Underbone

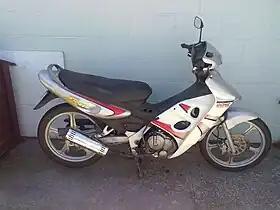
Plastic panels and covers are widely used on modern underbones, such as a Suzuki FX125

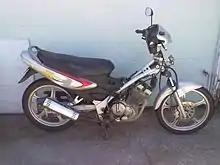
A Suzuki FX125 with covers removed

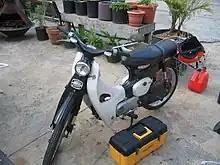
An early underbone design: the Honda Super Cub, the most produced motor vehicle ever.

In only one significant respect does the underbone differ from the conventional motorcycle - there is no frame member or fuel tank between the seat base and the headstock. Generally, the fuel tank is located under the seat. The underbone arrangement improves the ease of mounting and dismounting and contributes to the cross-gender appeal of the layout as an around-town shopping and commuter vehicle. The engine displacement of a typical underbone motorcycle is generally between 50 cc and up to about 150 cc, though much larger ones are available. Currently, production underbone model with the largest engine displacement is the SYM VF3i, which is powered by a fuel-injected 183 cc SOHC 4-valve water-cooled engine.